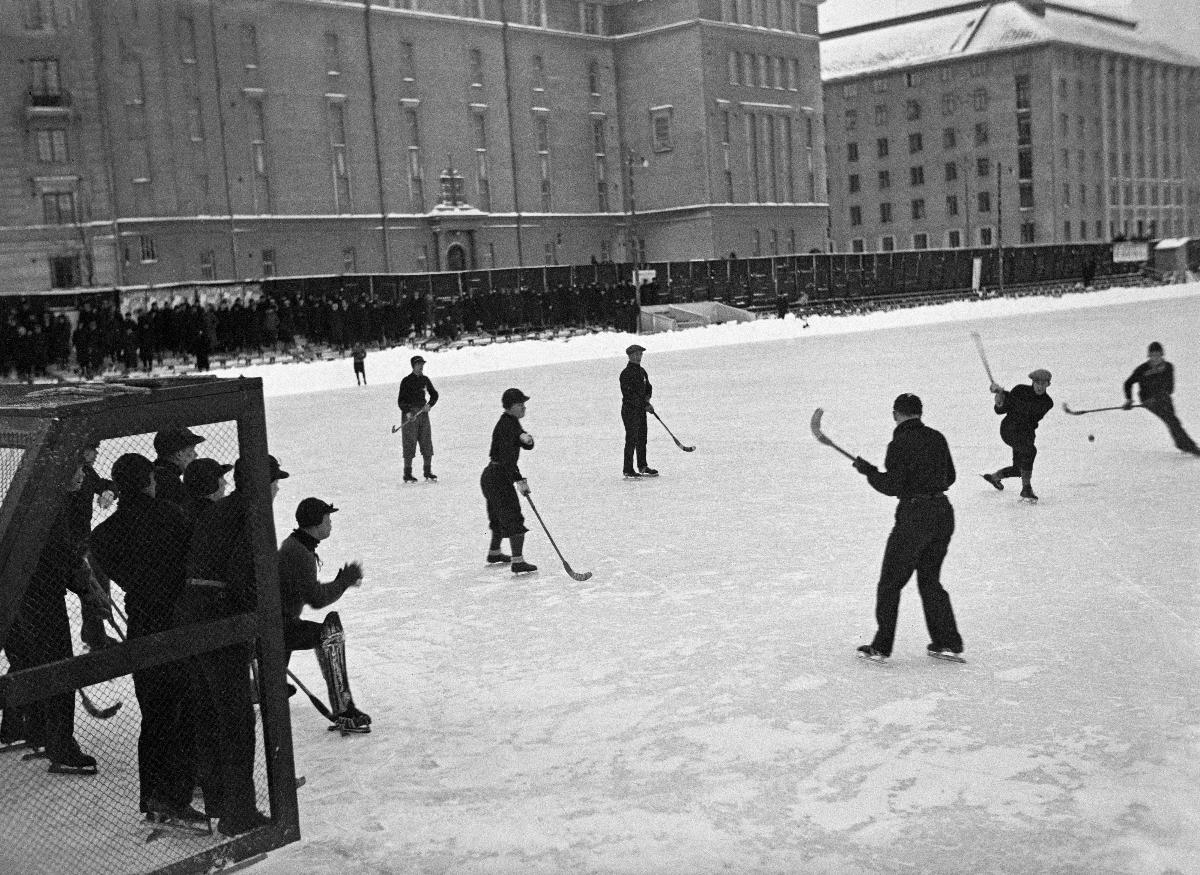
Jääpalloa IFK - JP Helsingin pallokentällä
Bandy IFK - JP på Helsingfors Bollplan; Bandy IFK - JP on Helsinki Ball field
sisällön kuvaus: Jääpallo-ottelu IFK - JP Helsingin pallokentällä 3.1.1932. content description: Bandy match IFK - JP on Helsinki Ball field 3.1.1932. innehållsbeskrivning: Bandy match IFK - JP på Helsingfors bollplan 3.1.1932.
Kuvaaja: Sundström, Hugo, kuvaaja
Vuosi: 1932
Paikka: Suomi, Uusimaa, Helsinki
Aiheet: jääpallo; jääpalloilijat; ottelut; talviurheilulajit; HBL; bandy; bandy players; matches (sports contests); sport; winter sport; match; bandyspelare; matcher; vintersport; idrott